Fortune Favors Lady Nikuko

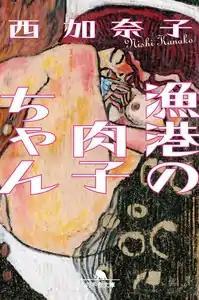
Novel volume cover

is a Japanese novel written by Kanako Nishi and published by Gentosha in April 2014. A manga adaptation with art by Sugisaku was serialized online via Gentosha's Comic Boost website from January 29, 2021 to March 11, 2022. It has been collected in two "tankōbon" volumes. An anime film adaptation by Studio 4°C premiered in Japan on June 11, 2021.